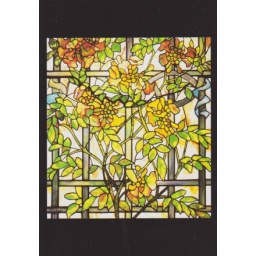
Stained glass window by Tiffany.